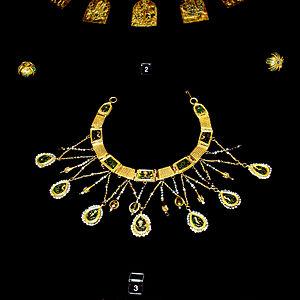
Le Musée archéologique de Varna est situé à Varna, dans l'est de la Bulgarie et au bord de la mer Noire.
Varna est une ville de l'est de la Bulgarie, au bord de la mer Noire. Deuxième ville du pays par sa population, elle compte 395 488 habitants au recensement de 2018.